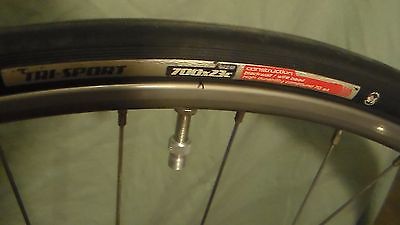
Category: bicycle